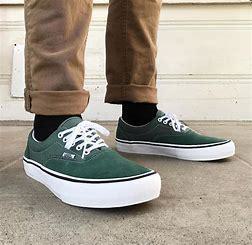
Brand: Vans
Model: Era